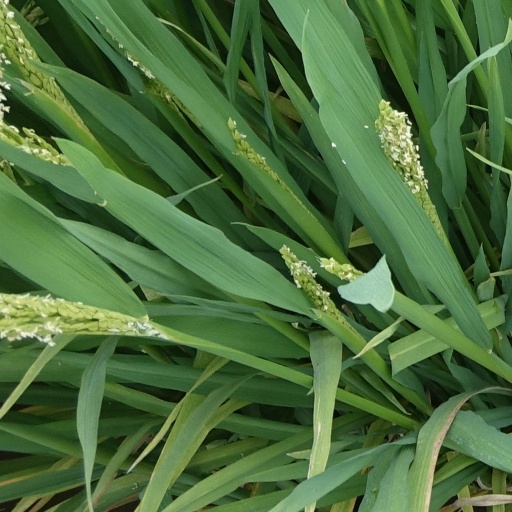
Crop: rice